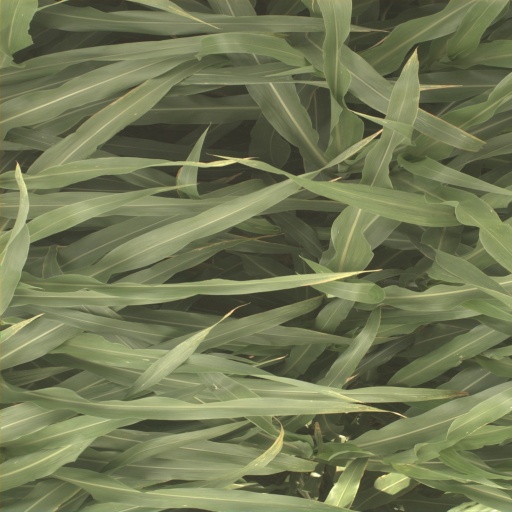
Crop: sorghum